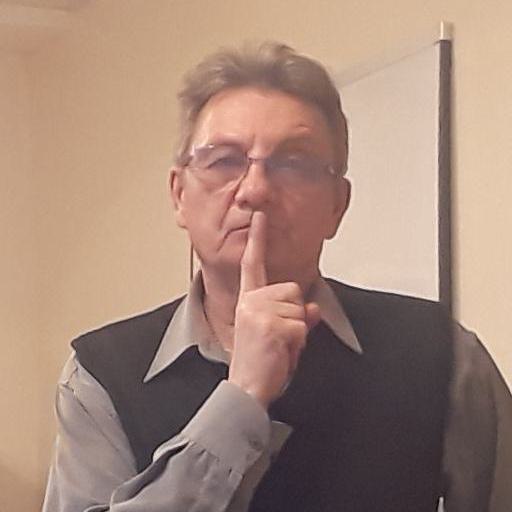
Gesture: mute